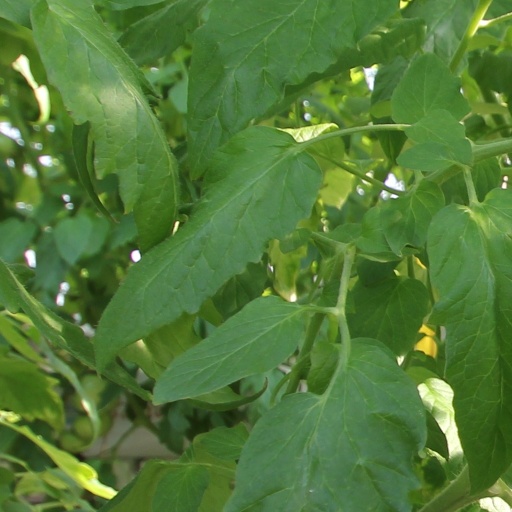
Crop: tomato